Shreveport Symphony Orchestra

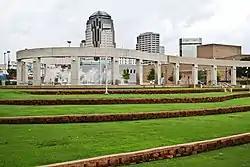
RiverView Theater in RiverView Park

Since its founding in 1948, the Shreveport Symphony Orchestra (SSO) has become Louisiana’s oldest continually operating professional orchestra and one of the most respected regional orchestras in the United States. Presenting more than 200 concerts each season, over half of which are free educational events, the orchestra performs music of various genres, including classical and popular.